Bipolar disorder

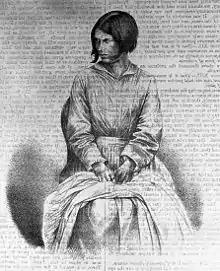
An 1858 lithograph captioned "Melancholy passing into mania"

Hypomania is the milder form of mania, defined as at least four days of the same criteria as mania, but which does not cause a significant decrease in the individual's ability to socialize or work, lacks psychotic features such as delusions or hallucinations, and does not require psychiatric hospitalization. Overall functioning may actually increase during episodes of hypomania and is thought to serve as a defense mechanism against depression by some. Hypomanic episodes rarely progress to full-blown manic episodes. Some people who experience hypomania show increased creativity, while others are irritable or demonstrate poor judgment.